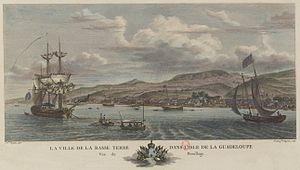
Vue du mouillage de la ville de Basse-Terre en Guadeloupe en 1776. Tiré des Nouvelles vues perspectives des ports de France de N. Ozanne.
La Guadeloupe, en créole guadeloupéen : Gwadloup, et en langues amérindiennes : Karukera, est une île française de l'archipel des Antilles, en réalité un archipel composé de deux parties principales : la Grande-Terre à l'est et la Basse-Terre à l'ouest, séparées par un bras de mer « la Rivière-Salée ». La Guadeloupe est aussi par extension administrative un département français, une région mono-départementale de l'Outre-mer français et une région ultrapériphérique européenne, située dans les Caraïbes ; son code départemental officiel est le « 971 ». Elle est membre de l’OECS.
Nicolas-Marie Ozanne, né à Brest le 12 janvier 1728 et mort à Paris le 3 janvier 1811, est un dessinateur de marine français.
Basse-Terre est une commune française, située dans le département de la Guadeloupe sur la côte sous-le-vent de l'île dont elle constitue le chef-lieu. Principal centre administratif de l'île, Basse-Terre abrite la préfecture, le conseil régional, le conseil général, le diocèse de la Guadeloupe, le palais de justice et la cour d'appel de l'archipel. C'est l'une des villes-centres d'une agglomération de plus de 51 000 habitants – qui sont appelés les Basse-Terriennes et Basses-Terriens –, l'unité urbaine de Basse-Terre.